Paisley, Renfrewshire

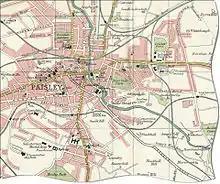
Map of Paisley in early 1900s

The Industrial Revolution, based on the textile industry, turned Paisley from a small market town to an important industrial town in the late 18th century. Initially beginning with small scale weaving (as took place at the Sma’ Shot cottages located in Shuttle Street), Paisley's location and workforce attracted English mill owners; migrants from Ayrshire and the Highlands poured into a town that offered jobs to women and children until silk fell out of fashion in 1790. The mills switched to the imitation Kashmir (cashmere) shawls called "Paisley". Under the leadership of Thomas Coats (1809–1893), Paisley became the world centre for thread making. Mills and textile factories grew from the late 18th century, coming to dominate the town in the late Victorian era. These include the Anchor and Seedhill mills, as well as the adjacent Atlantic, Pacific and Mile End mills. Another example was Underwood Mill, a cotton mill founded in the 1780s which was later rebuilt as a thread mill in the 1860s (it fell into disuse in the 1970s). Other thread mills include Oakshaw thread works (later used by Arrol-Johnston car manufacturers) and the Burnside thread works.